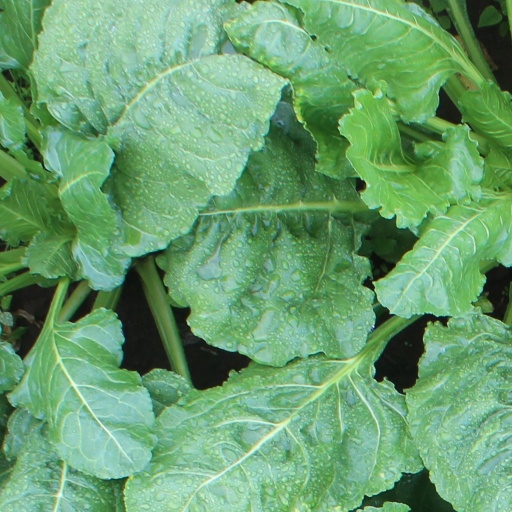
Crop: sugar beet